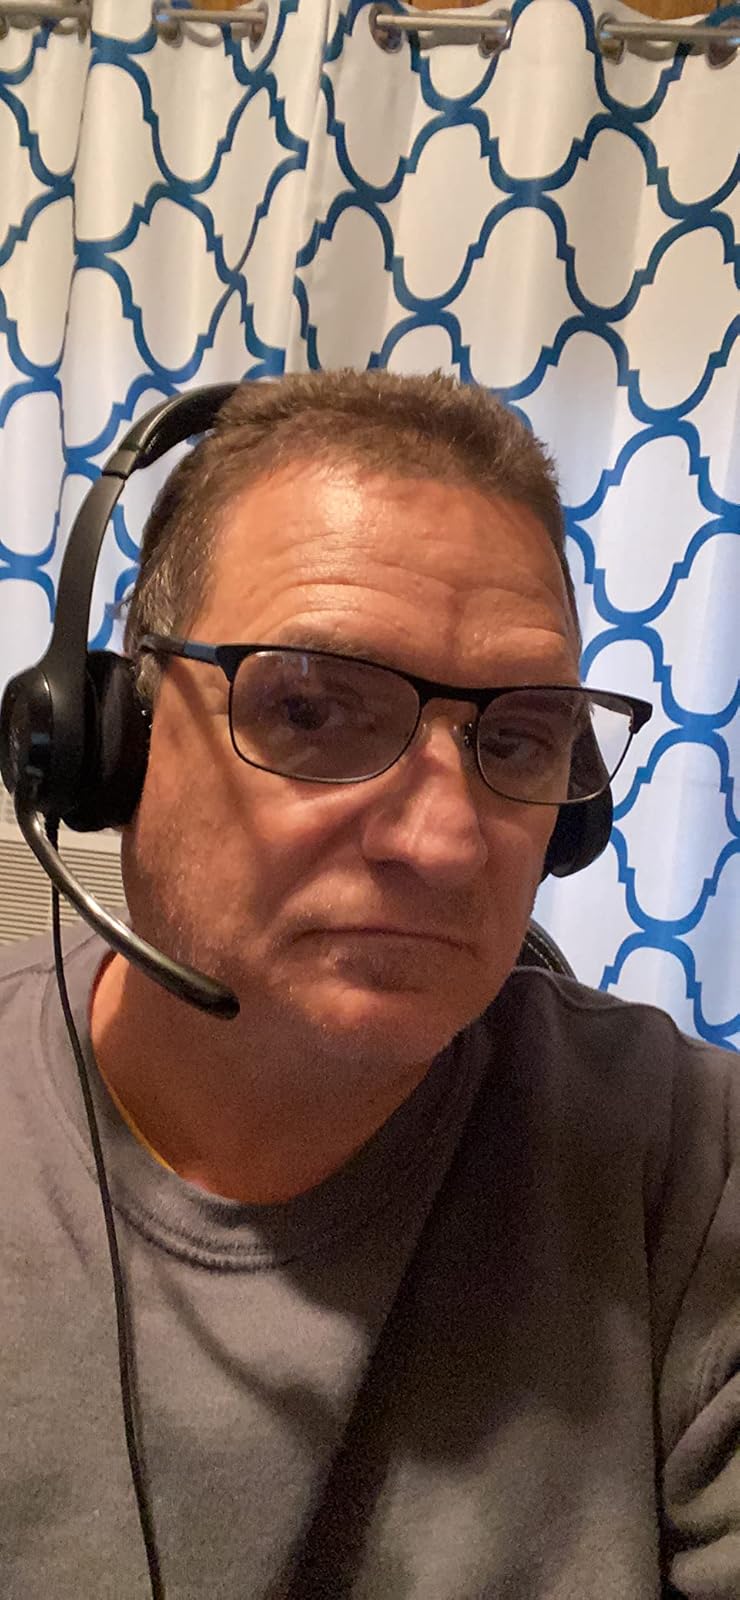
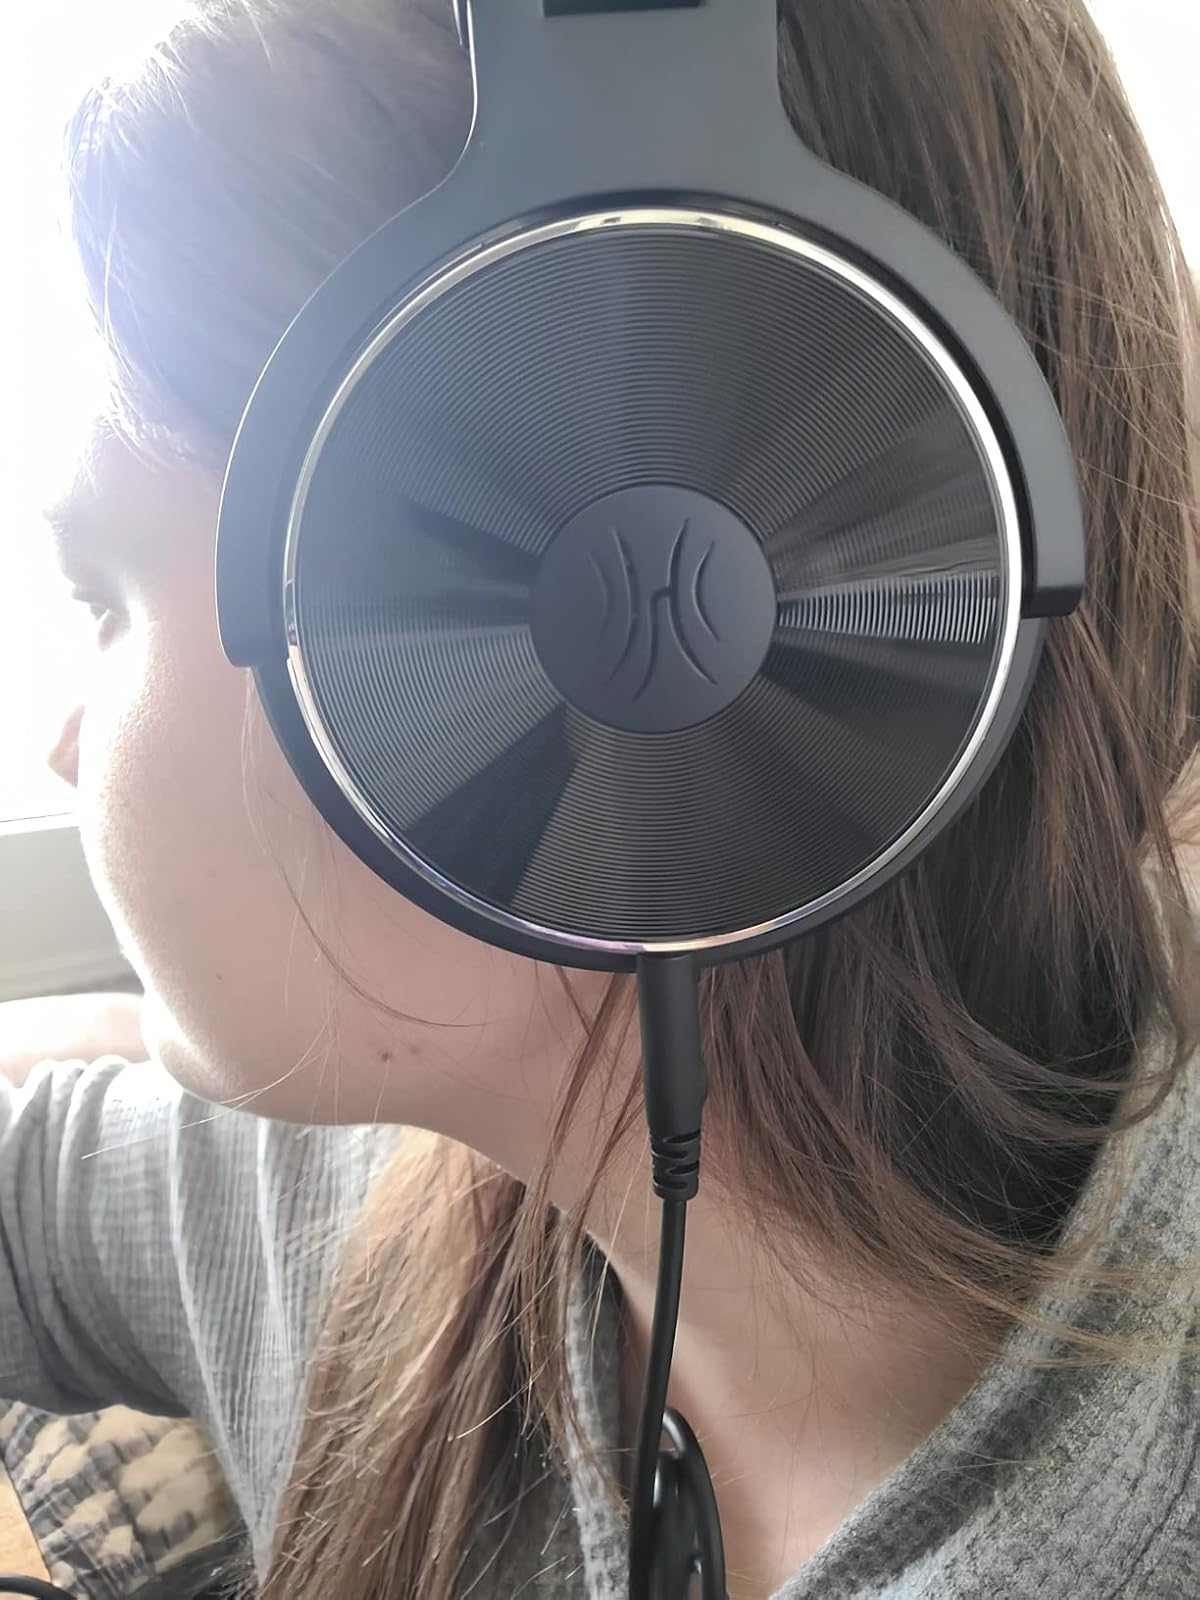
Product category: headphones
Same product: no